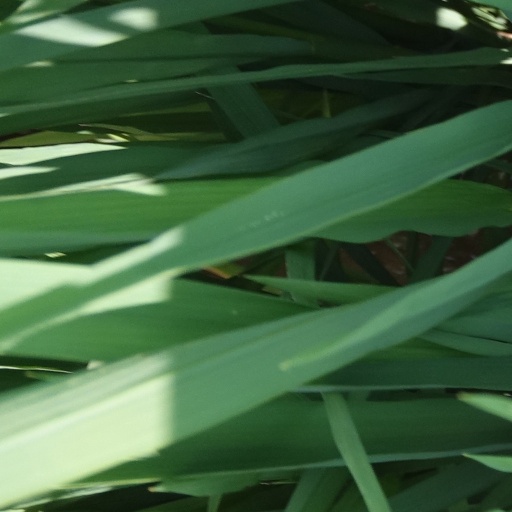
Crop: rice